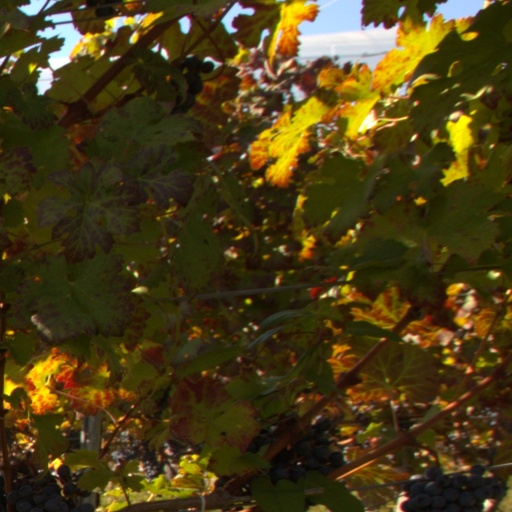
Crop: grape